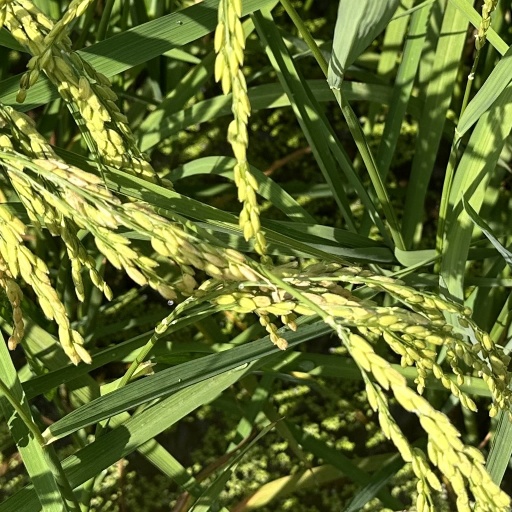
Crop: rice